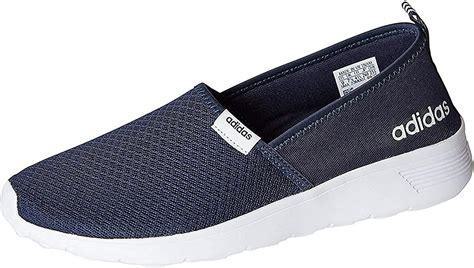
Brand: Adidas
Model: Lite Racer